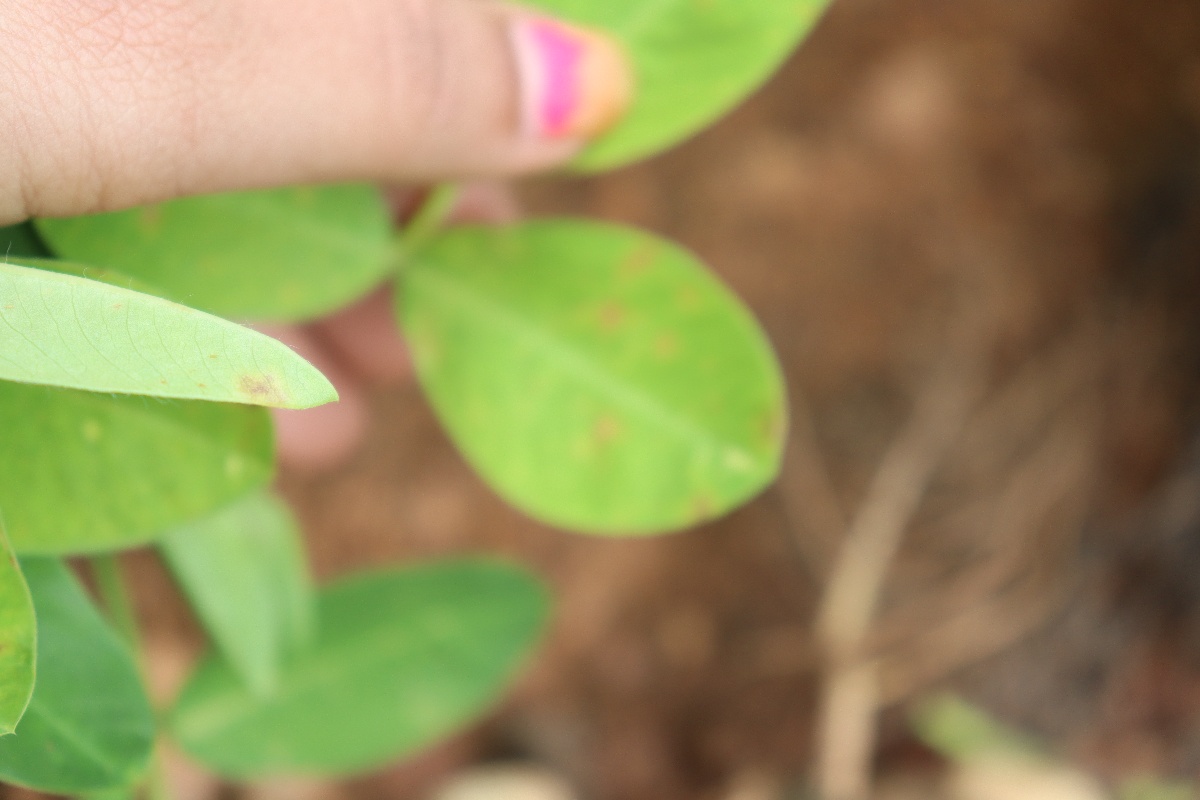
Label: early_leaf_spot